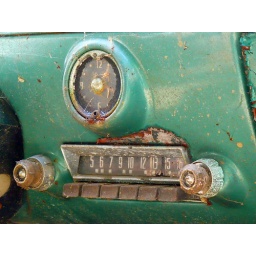
If the clock works, nothing else in the car will.